Post-PFI Soviet/Russian aircraft projects

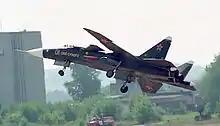
The Su-47 was developed by Sukhoi to match the MiG 1.44.

The goal of the "Mnogofunksionalni Frontovoy Istrebitel" ("Multifunctional Frontline Fighter"; MFI) project was to create a heavy fighter with exceptional air-to-ground capabilities. Initially, Mikoyan worked on the project 512, which resembled the F-15 because of the boxed air intakes on the side of the fuselage, although the wing was placed lower and the fuselage design was slightly altered. However, Mikoyan's proposed design was the MiG 1.42, an aircraft with two 2D thrust vectoring engines, canards, wedged air intakes on the bottom (much like the Eurofighter Typhoon) and 16 flight control surfaces. A design was later upgraded to the MiG 1.44, which has a modified radome, 3D thrust-vectoring engines, modified wings and a refueling probe.